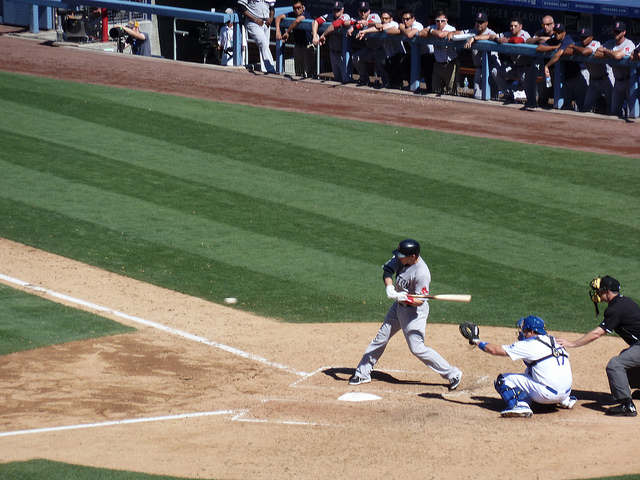
một người đàn ông đang giơ gậy lên để chuẩn bị đánh bóng